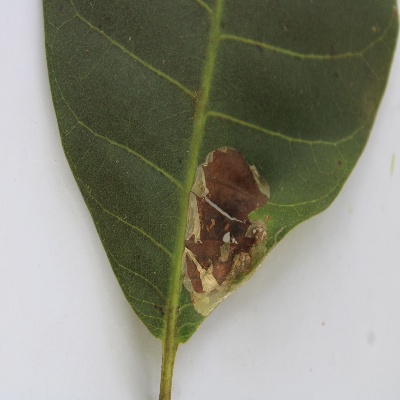
Crop: Cashew
Condition: leaf miner